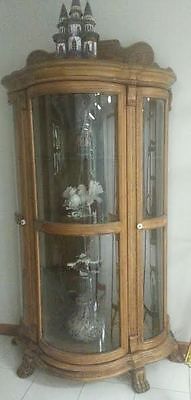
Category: cabinet